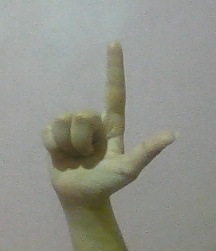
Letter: laam